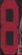
Number: 8